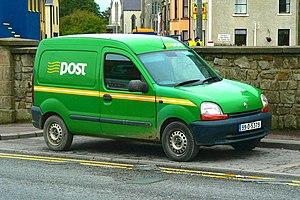
La Renault Kangoo est une automobile fabriquée par Renault à partir d'octobre 1997. La version ludospace du premier Kangoo a été produite en France jusqu'en 2008, et jusqu'en 2010 en version utilitaire, mais le modèle est toujours produit dans les deux variantes en Argentine jusqu'en 2018. La Kangoo 2 la remplace en 2007, significativement plus grande.